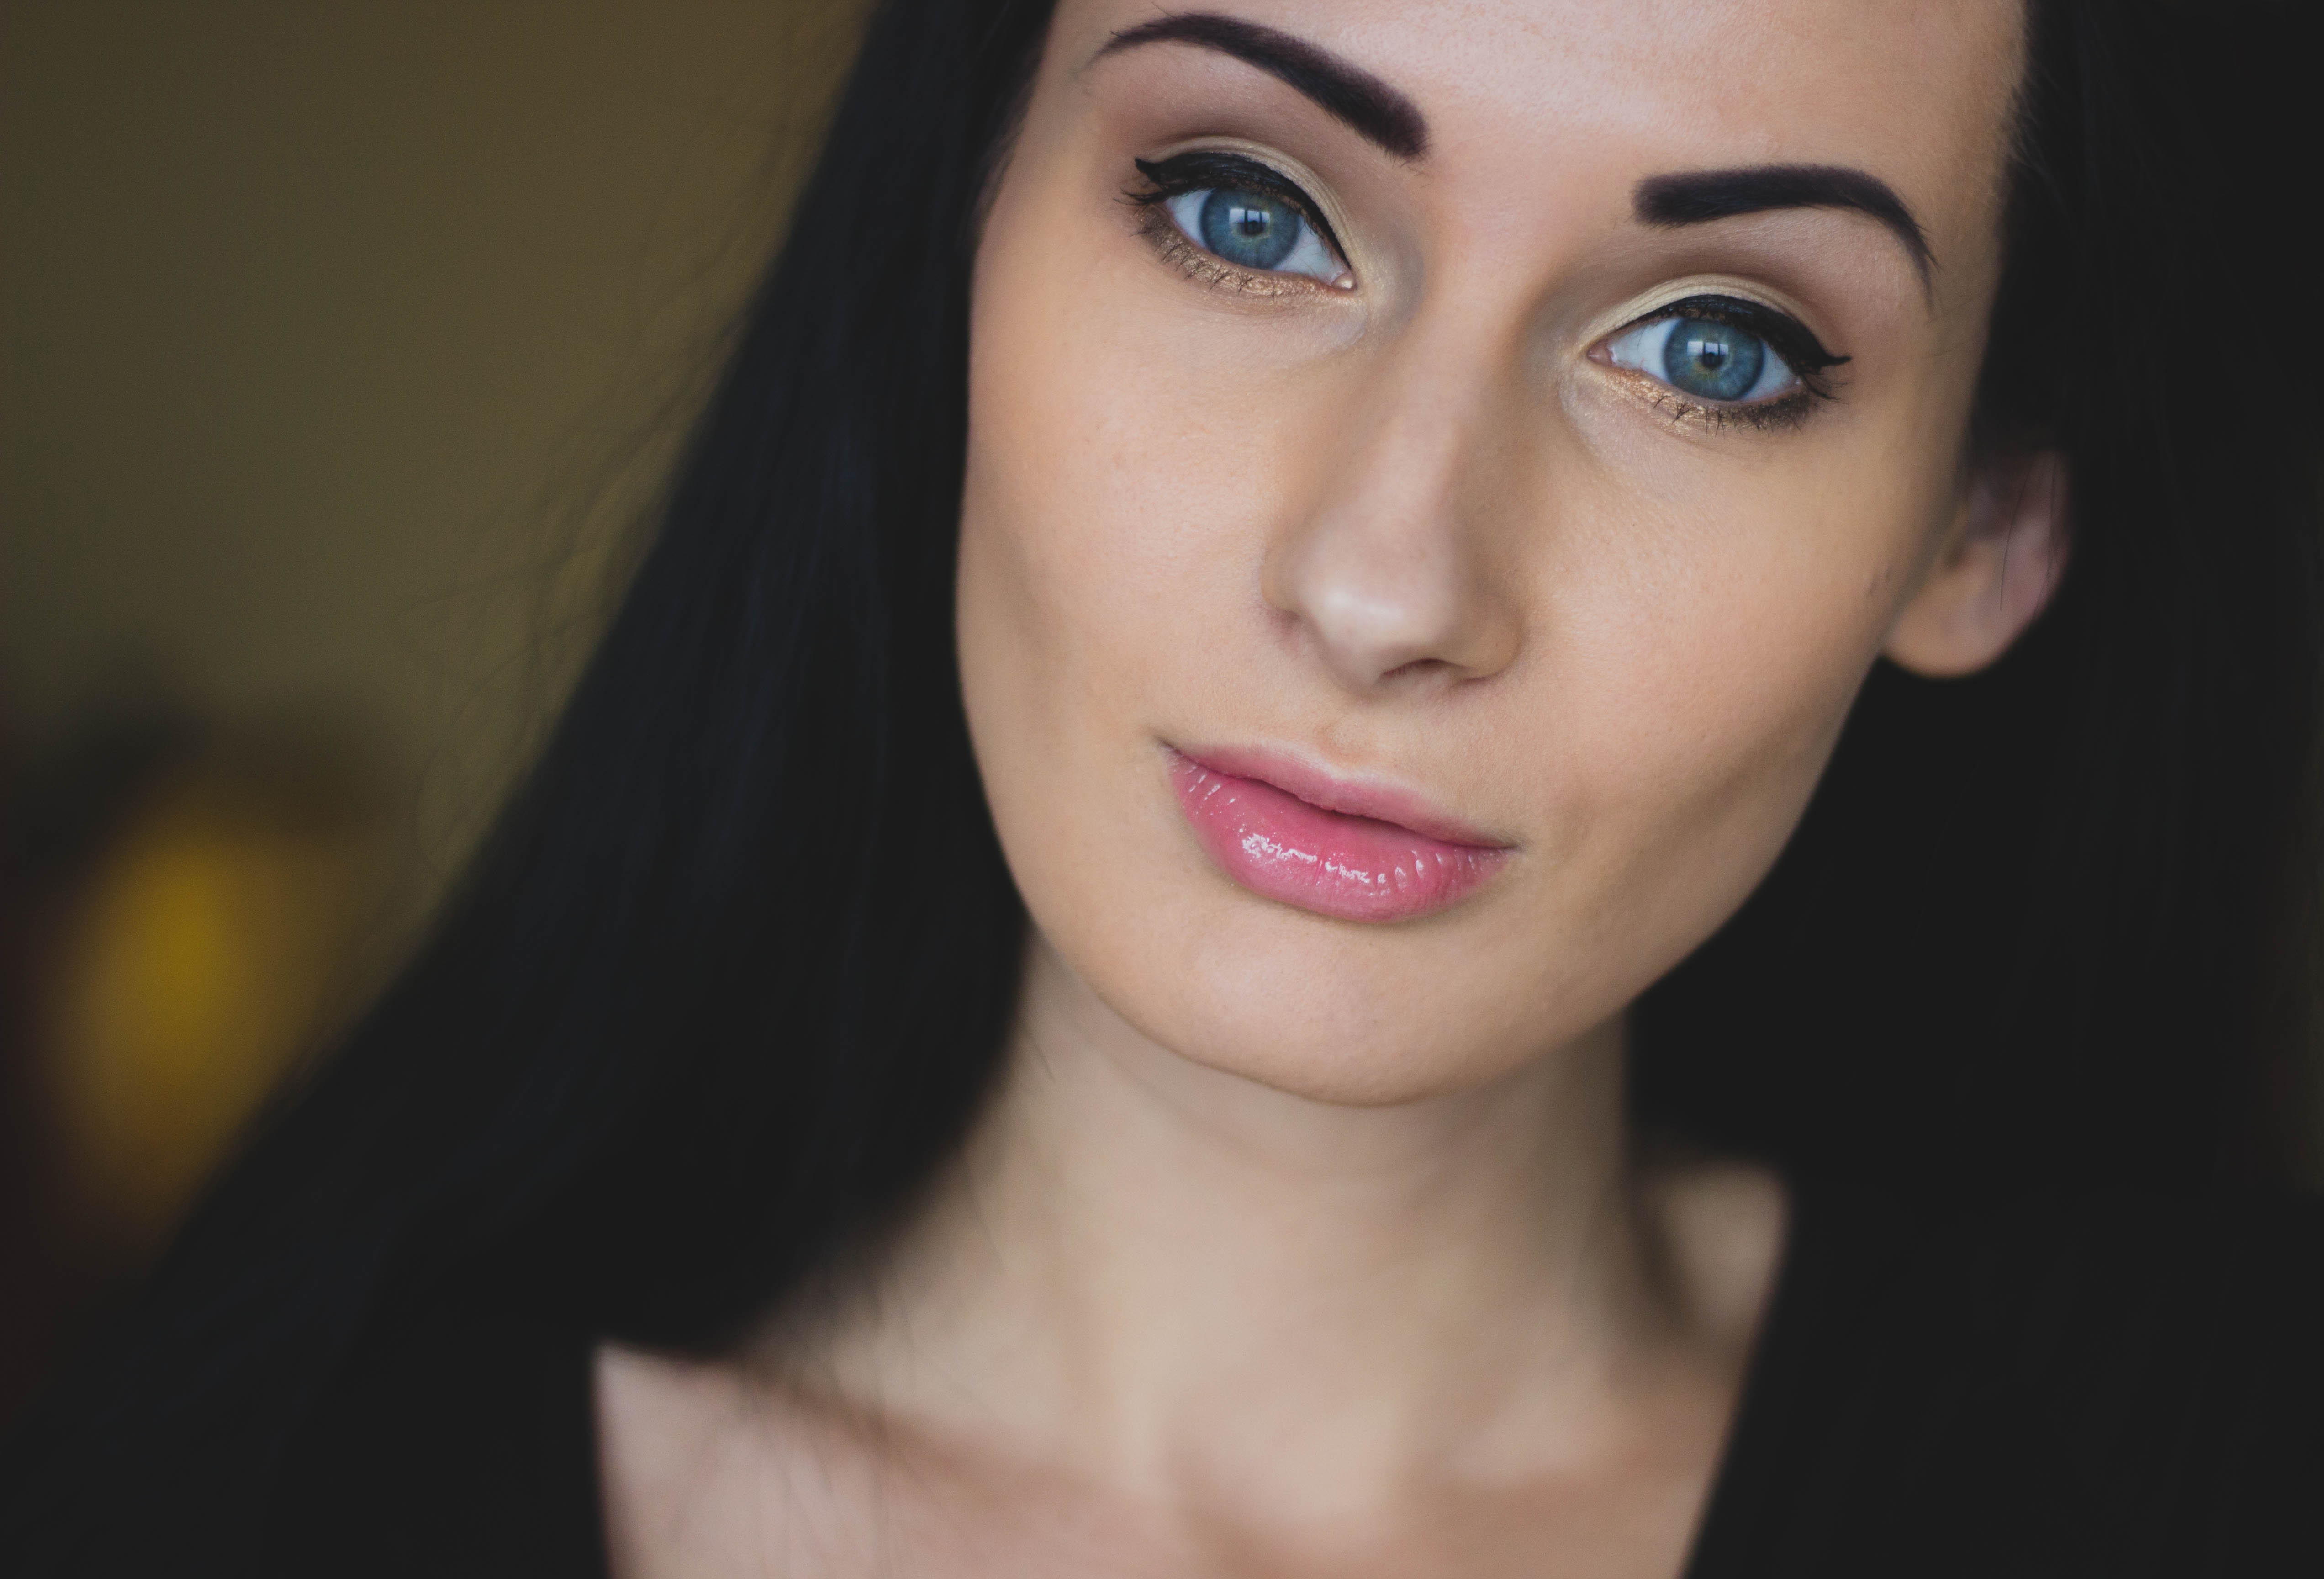
person, girl, woman, hair, photography, female, portrait, model, fashion, lip, hairstyle, eyebrow, long hair, eyelash, close up, human body, black hair, face, nose, cheek, eye, head, skin, beauty, beautiful, organ, photo shoot, brown hair, portrait photography, supermodel, eyelash extensions